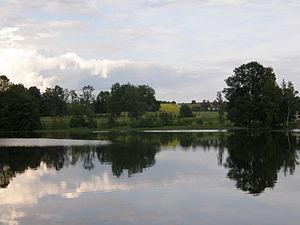
Pangodi est un village de la commune de Kambja du comté de Tartu en Estonie.